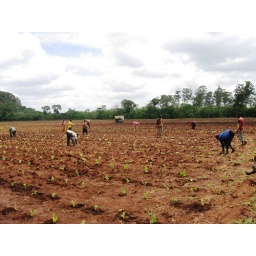
planting tobacco - I'm out there in the pink shirt - sorta in the distant middle